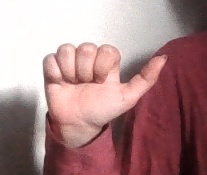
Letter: dhad